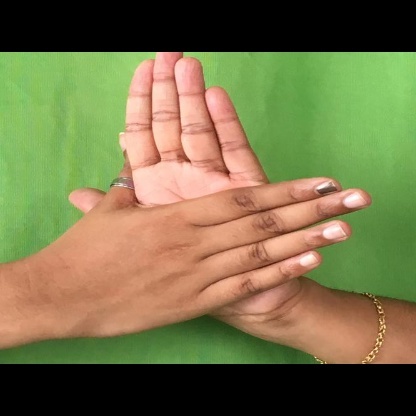
Mudra: Chakra